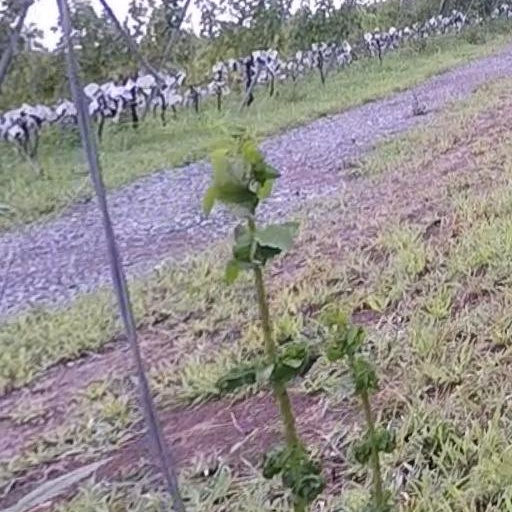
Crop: grape